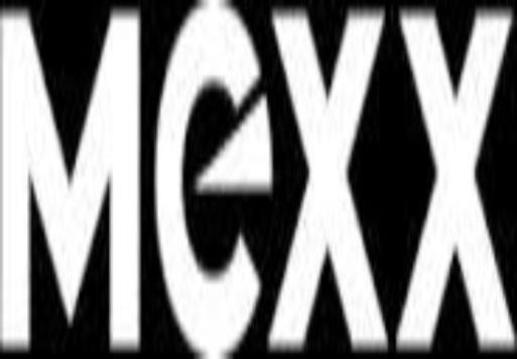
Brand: mexx
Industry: Clothes